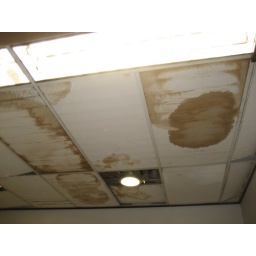
obvious water damage on ceiling from our roof leaks over the years.